Mary of Jesus of Ágreda

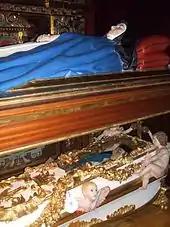
Lying below the blue recumbent statue is the incorrupt body of the Venerable María de Jesús de Ágreda in the Church of the Conceptionists Convent in Ágreda, Spain.

The tradition of the apostle St James and the shrine of El Pilar, reputed to be the first church dedicated to Mary, was given by Our Lady in an apparition to Sister Mary Agreda recorded in "The Mystical City of God", and is credited with instigating the rebuilding of the fire-damaged Cathedral Basilica in Zaragoza in the Baroque style in 1681 by Charles II, King of Spain, completed and rededicated in 1686.